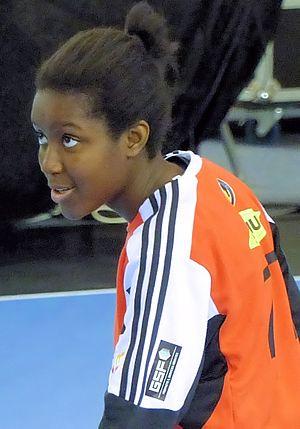
Maryam Garba, gardienne dans le club Issy Paris Hand. Le 14 mai 2014.